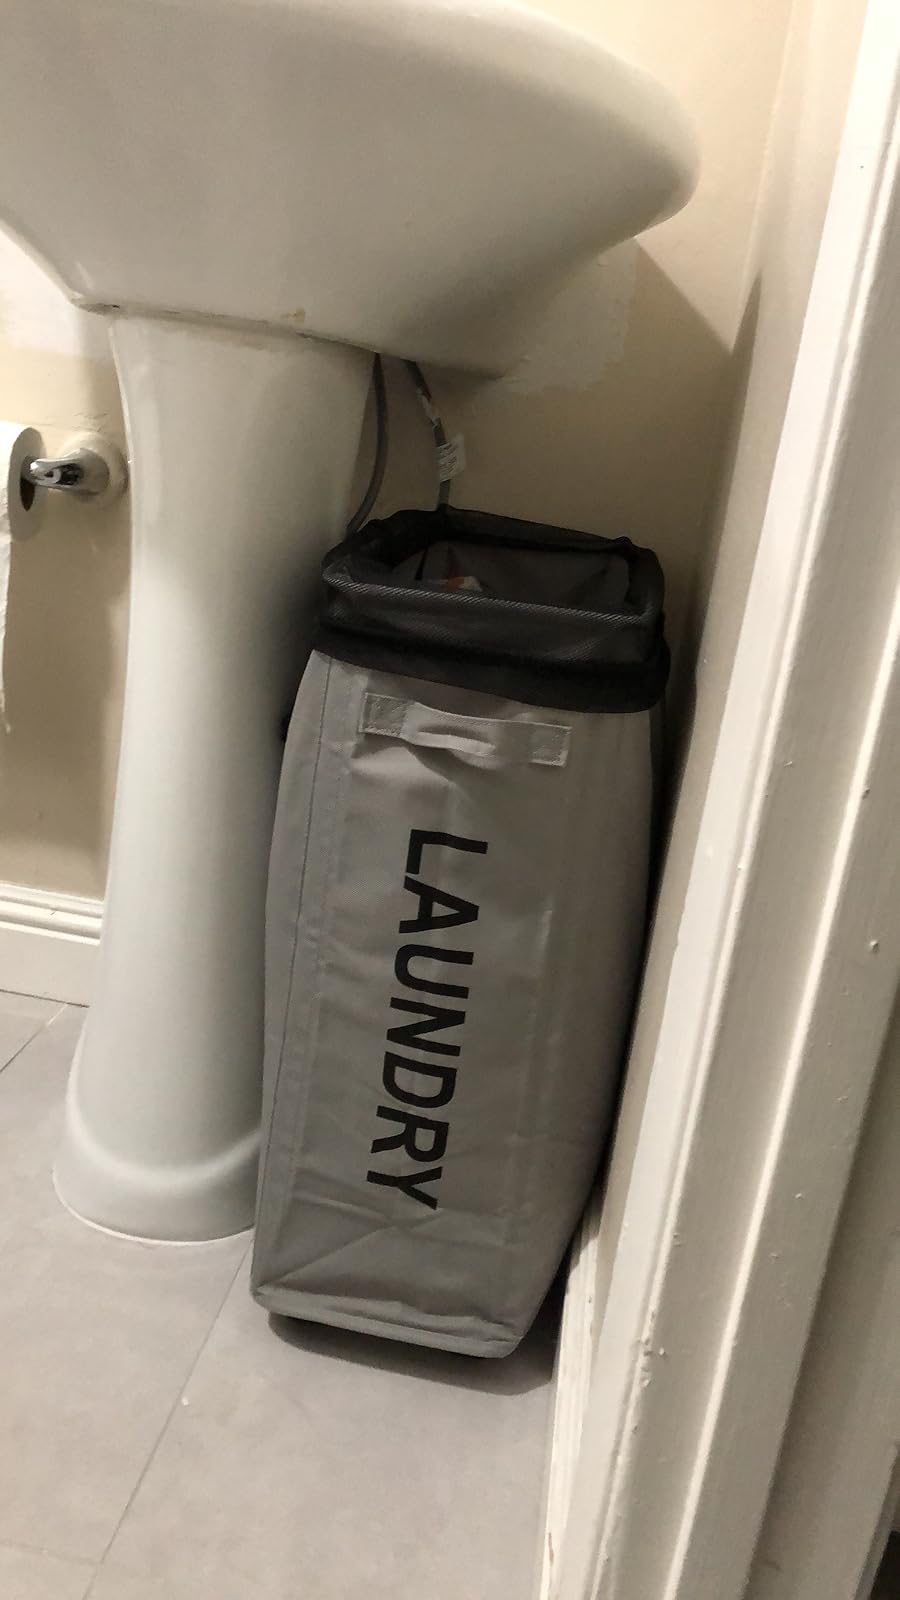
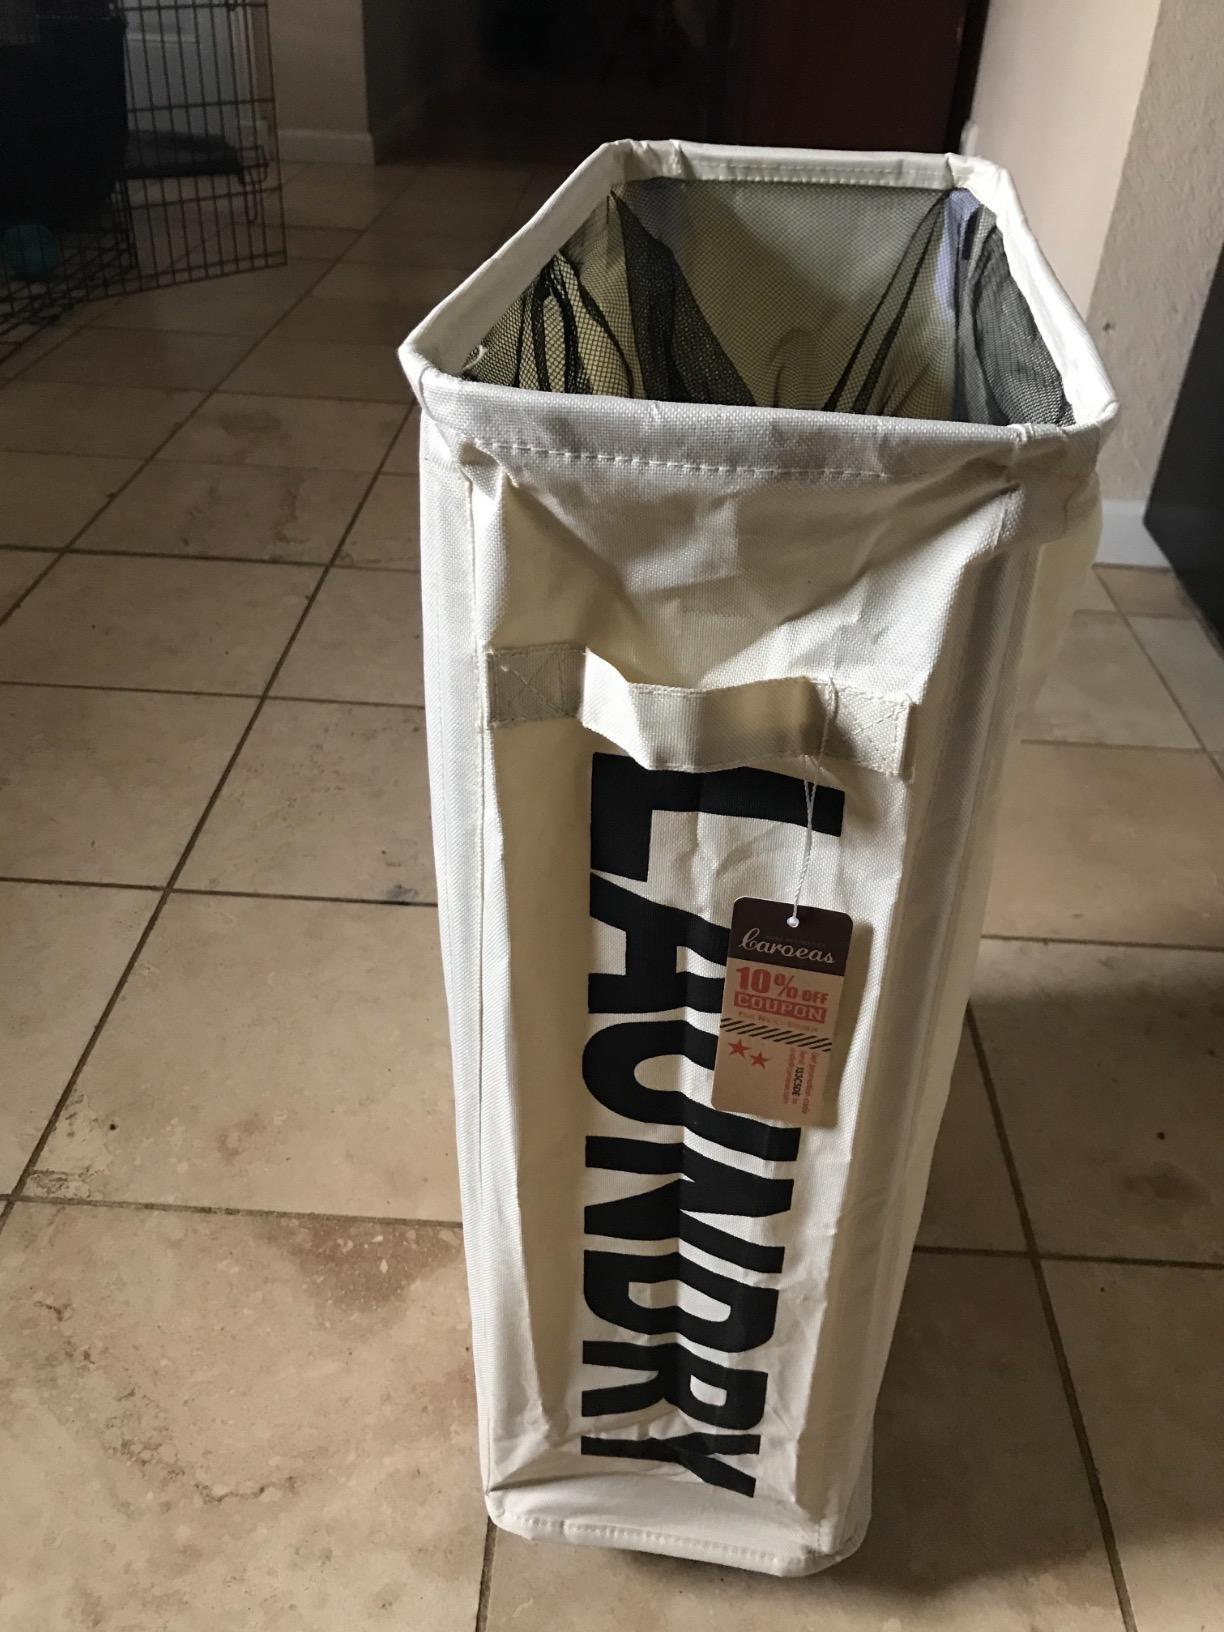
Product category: items_hamper
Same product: no